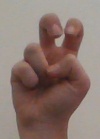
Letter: toot